Hosay

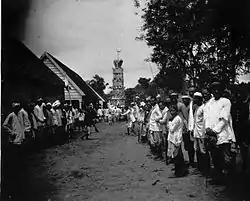
Tadjah festival on a plantation in Suriname, circa 1890

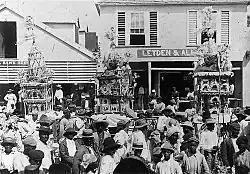
A historic Ashura celebration in Jamaica, which is known locally as Hussay or Hosay.

Hosay (originally from Husayn) is a Indo-Caribbean commemoration that is popularly observed in Trinidad and Tobago, Jamaica and other Caribbean countries. In Trinidad and Tobago, multi-coloured model mausoleums or mosque-shaped model tombs known as are used to display the symbolic part of this commemoration. They are built and paraded, then ritually taken to the sea on last day of observance, and finally discarded into the water.